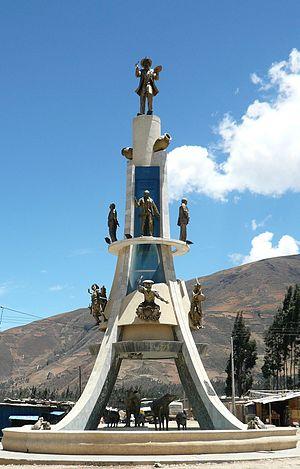
Le rallye Chemins de l'Inca est la plus importante course automobile organisée au Pérou, organisée par la FEPA.
Henry Bradley Unzueta Jr., né en 1940 à Lima, et mort le 7 avril 2016, est un pilote de rallyes péruvien.